Daryl Roth Theatre

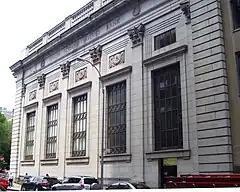
The theatre's 15th Street facade

The Daryl Roth Theatre is located on a lot measuring wide, along Union Square, and long on 15th Street. It is tall and contains four stories. When it served as a bank, the Daryl Roth Theatre building was among the many "monumental" bank buildings at street corners. The style was compared to temples in ancient Greece and Rome that had also served as banks. Bank architects, influenced by the World's Columbian Exposition in 1893, placed Renaissance and neoclassical features into banks such as the Daryl Roth Theatre building. The Daryl Roth Theatre building is located above a foundation of brick, with a concrete base, and contains a facade with white granite cladding. The interior structure is supported by walls and piers made of brick, while the upper floors are located on a structure of metal columns and girders.